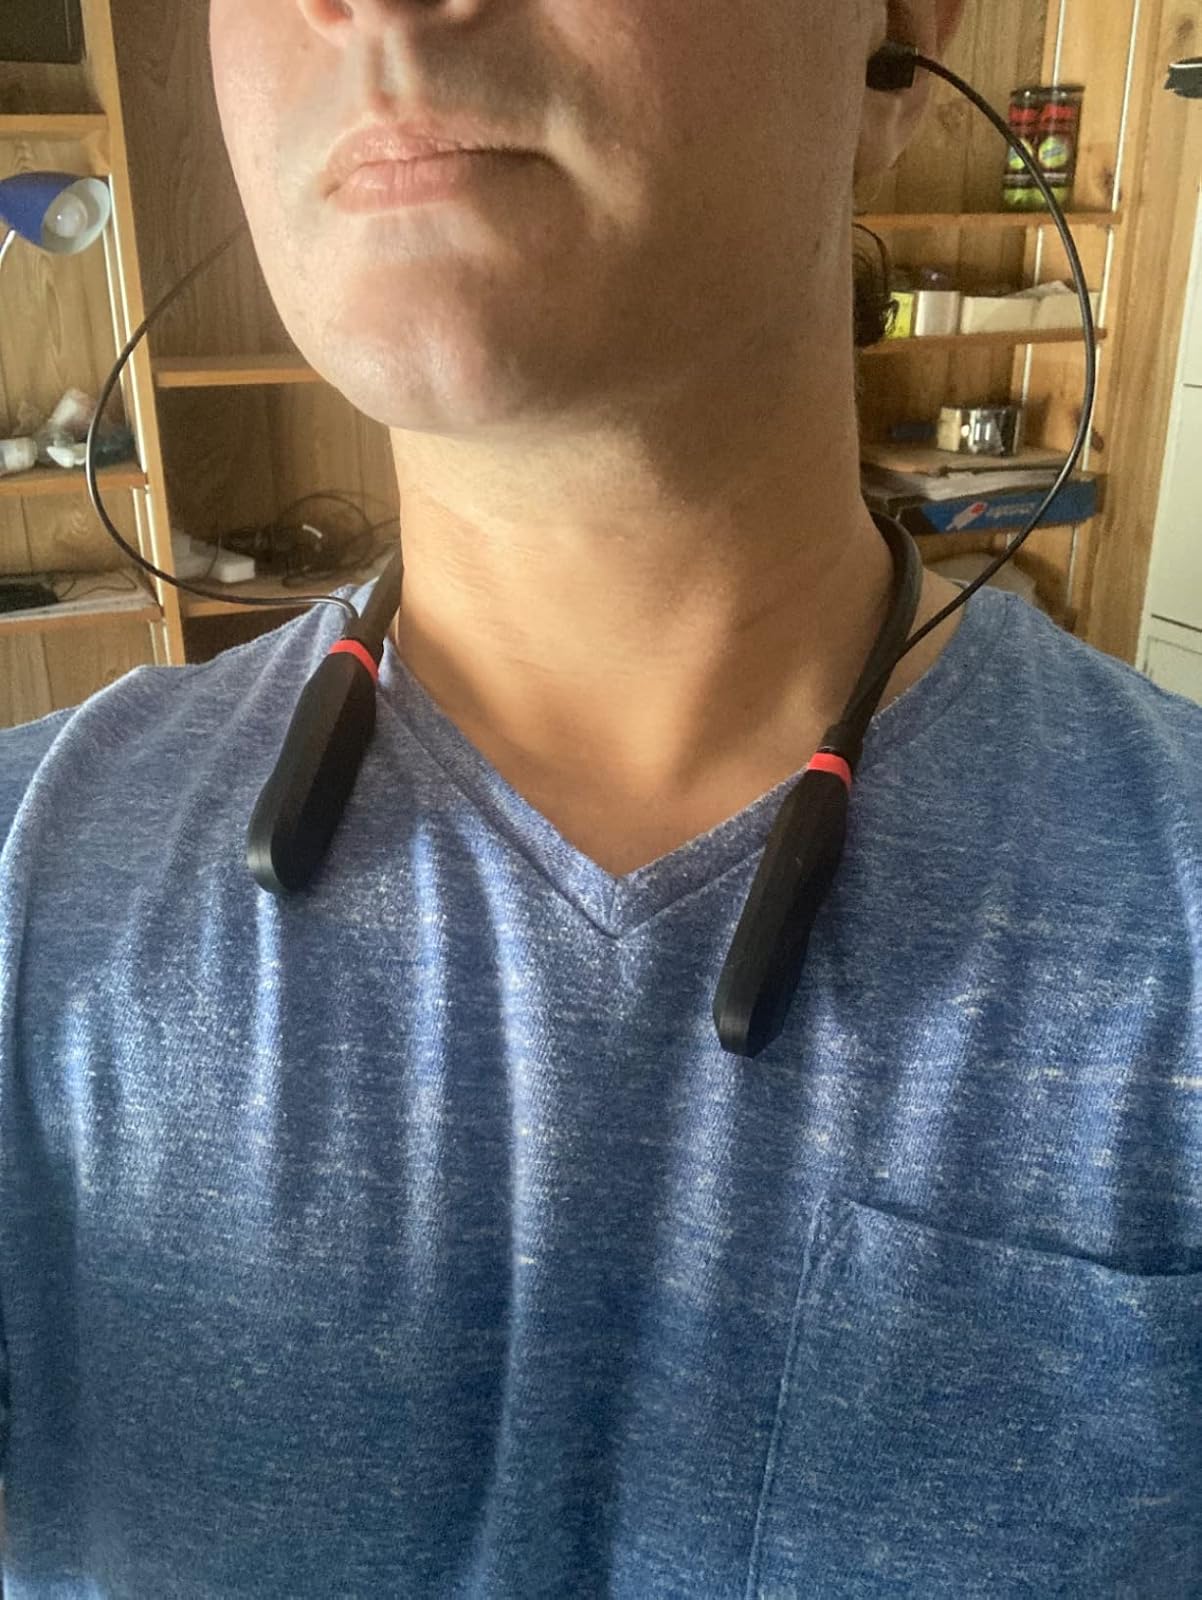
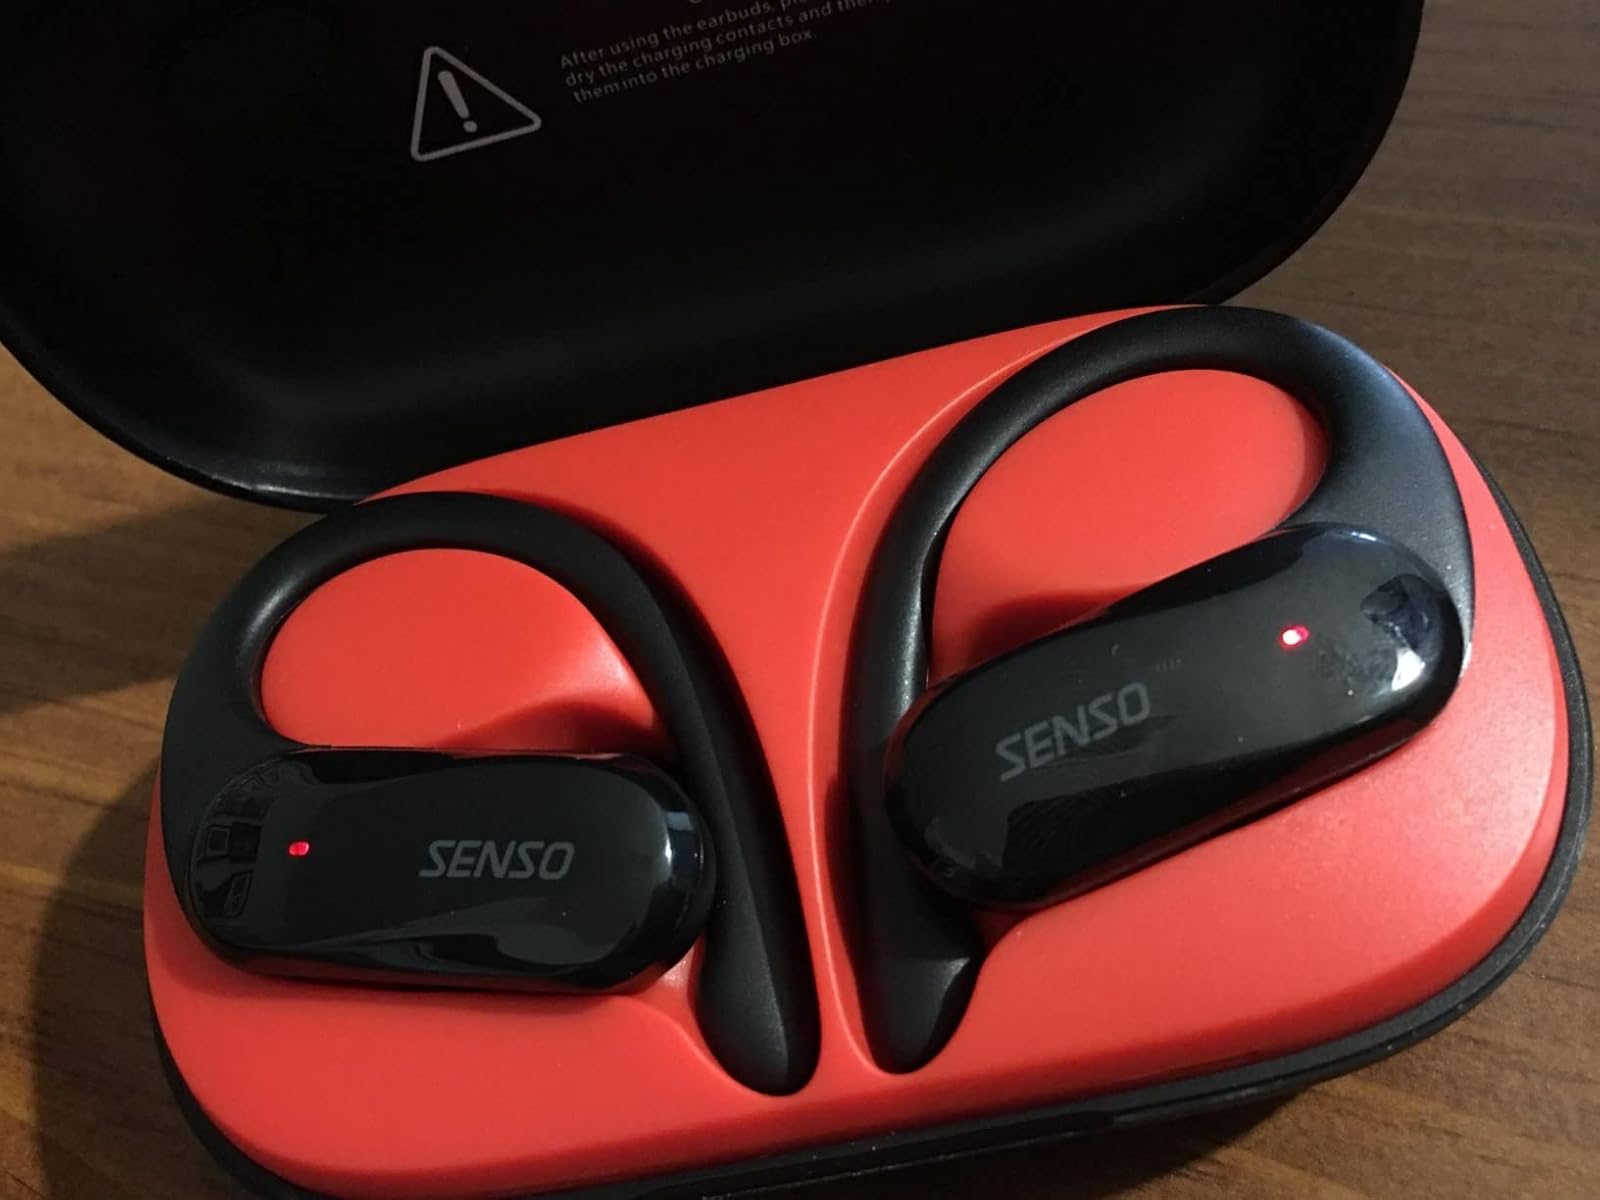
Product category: earbuds
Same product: no